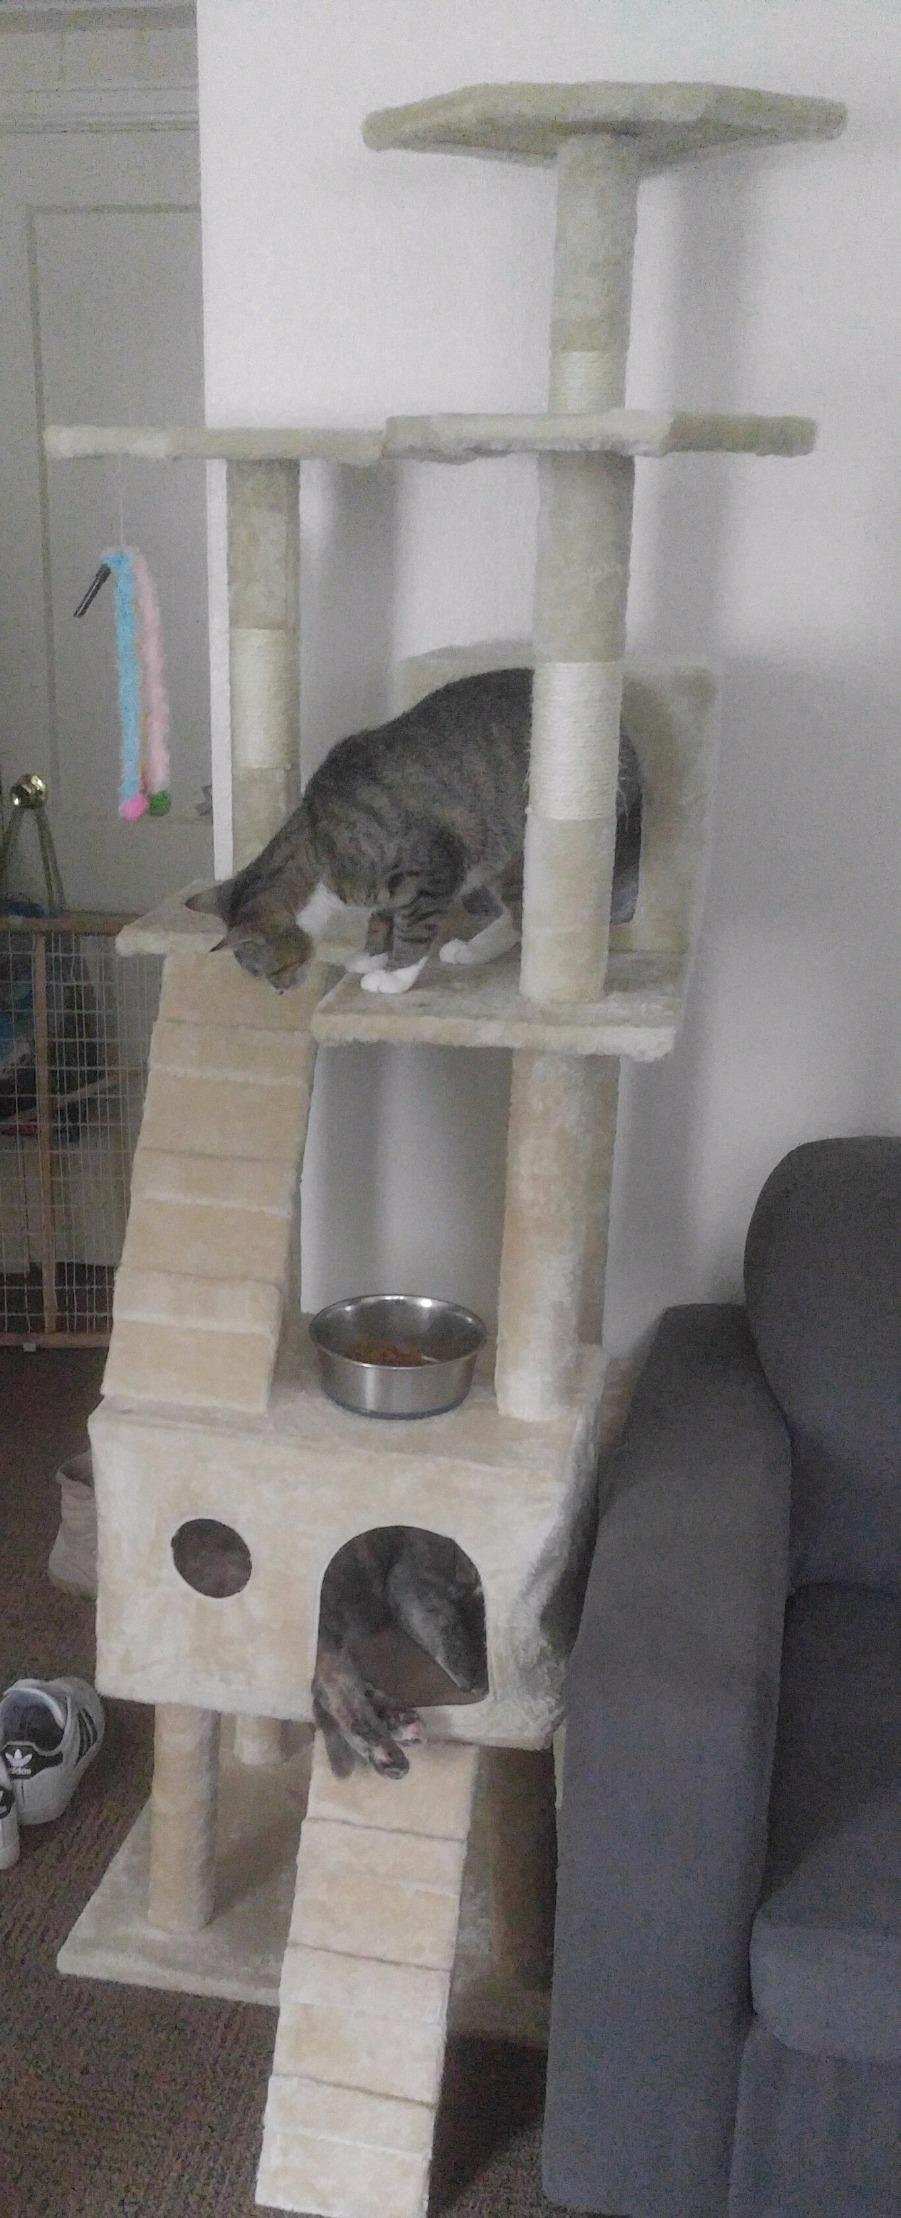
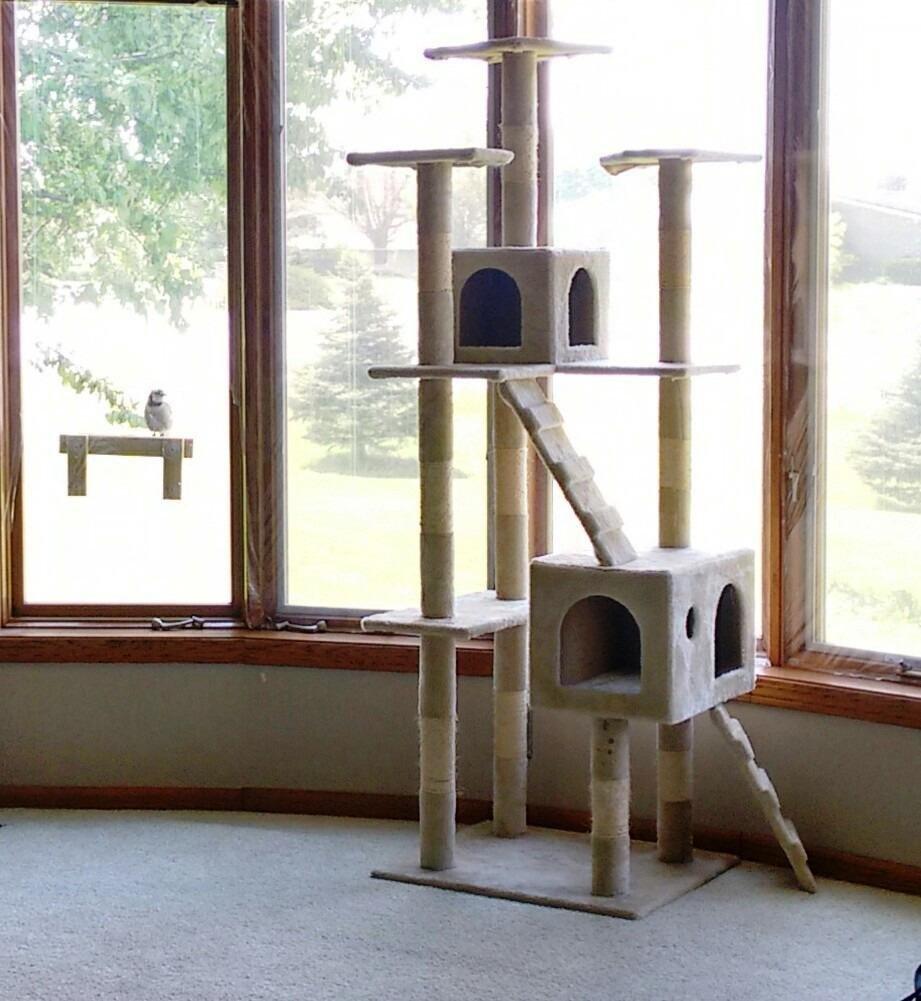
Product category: items_cat tree
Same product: yes